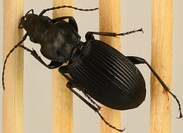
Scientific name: Pterostichus lachrymosus
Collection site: Mountain Lake Biological Station NEON (MLBS), plot MLBS_009